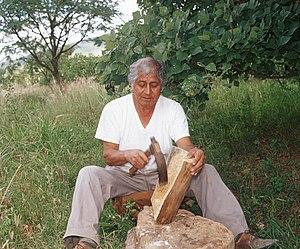
L'art du masque mexicain se réfère à la fabrication et à l'utilisation de masques pour diverses danses et cérémonies traditionnelles au Mexique. Les preuves de fabrication de masques dans le pays s'étendent sur des milliers d'années et constituent une partie bien établie de la vie rituelle au Mexique lorsque les Espagnols sont arrivés. Au début de la période coloniale, les évangélistes profitent des coutumes autochtones de la danse et du masque pour enseigner la religion catholique, bien que les autorités coloniales tentent plus tard de les interdire sans succès. Après l'indépendance, les traditions du masque et de la danse montrent un syncrétisme et elles continuent à évoluer pour prendre de nouvelles formes, illustrant l'histoire du Mexique et de nouvelles formes de culture populaire telles que la lucha libre. La plupart des masques traditionnels sont en bois, d'autres en cuir, en cire, en carton, en papier mâché et en d'autres matériaux. Les représentations communes dans les masques incluent des Européens, des afro-mexicains, des hommes et des femmes âgés, des animaux et le fantastique et le surnaturel, en particulier les démons et le diable.